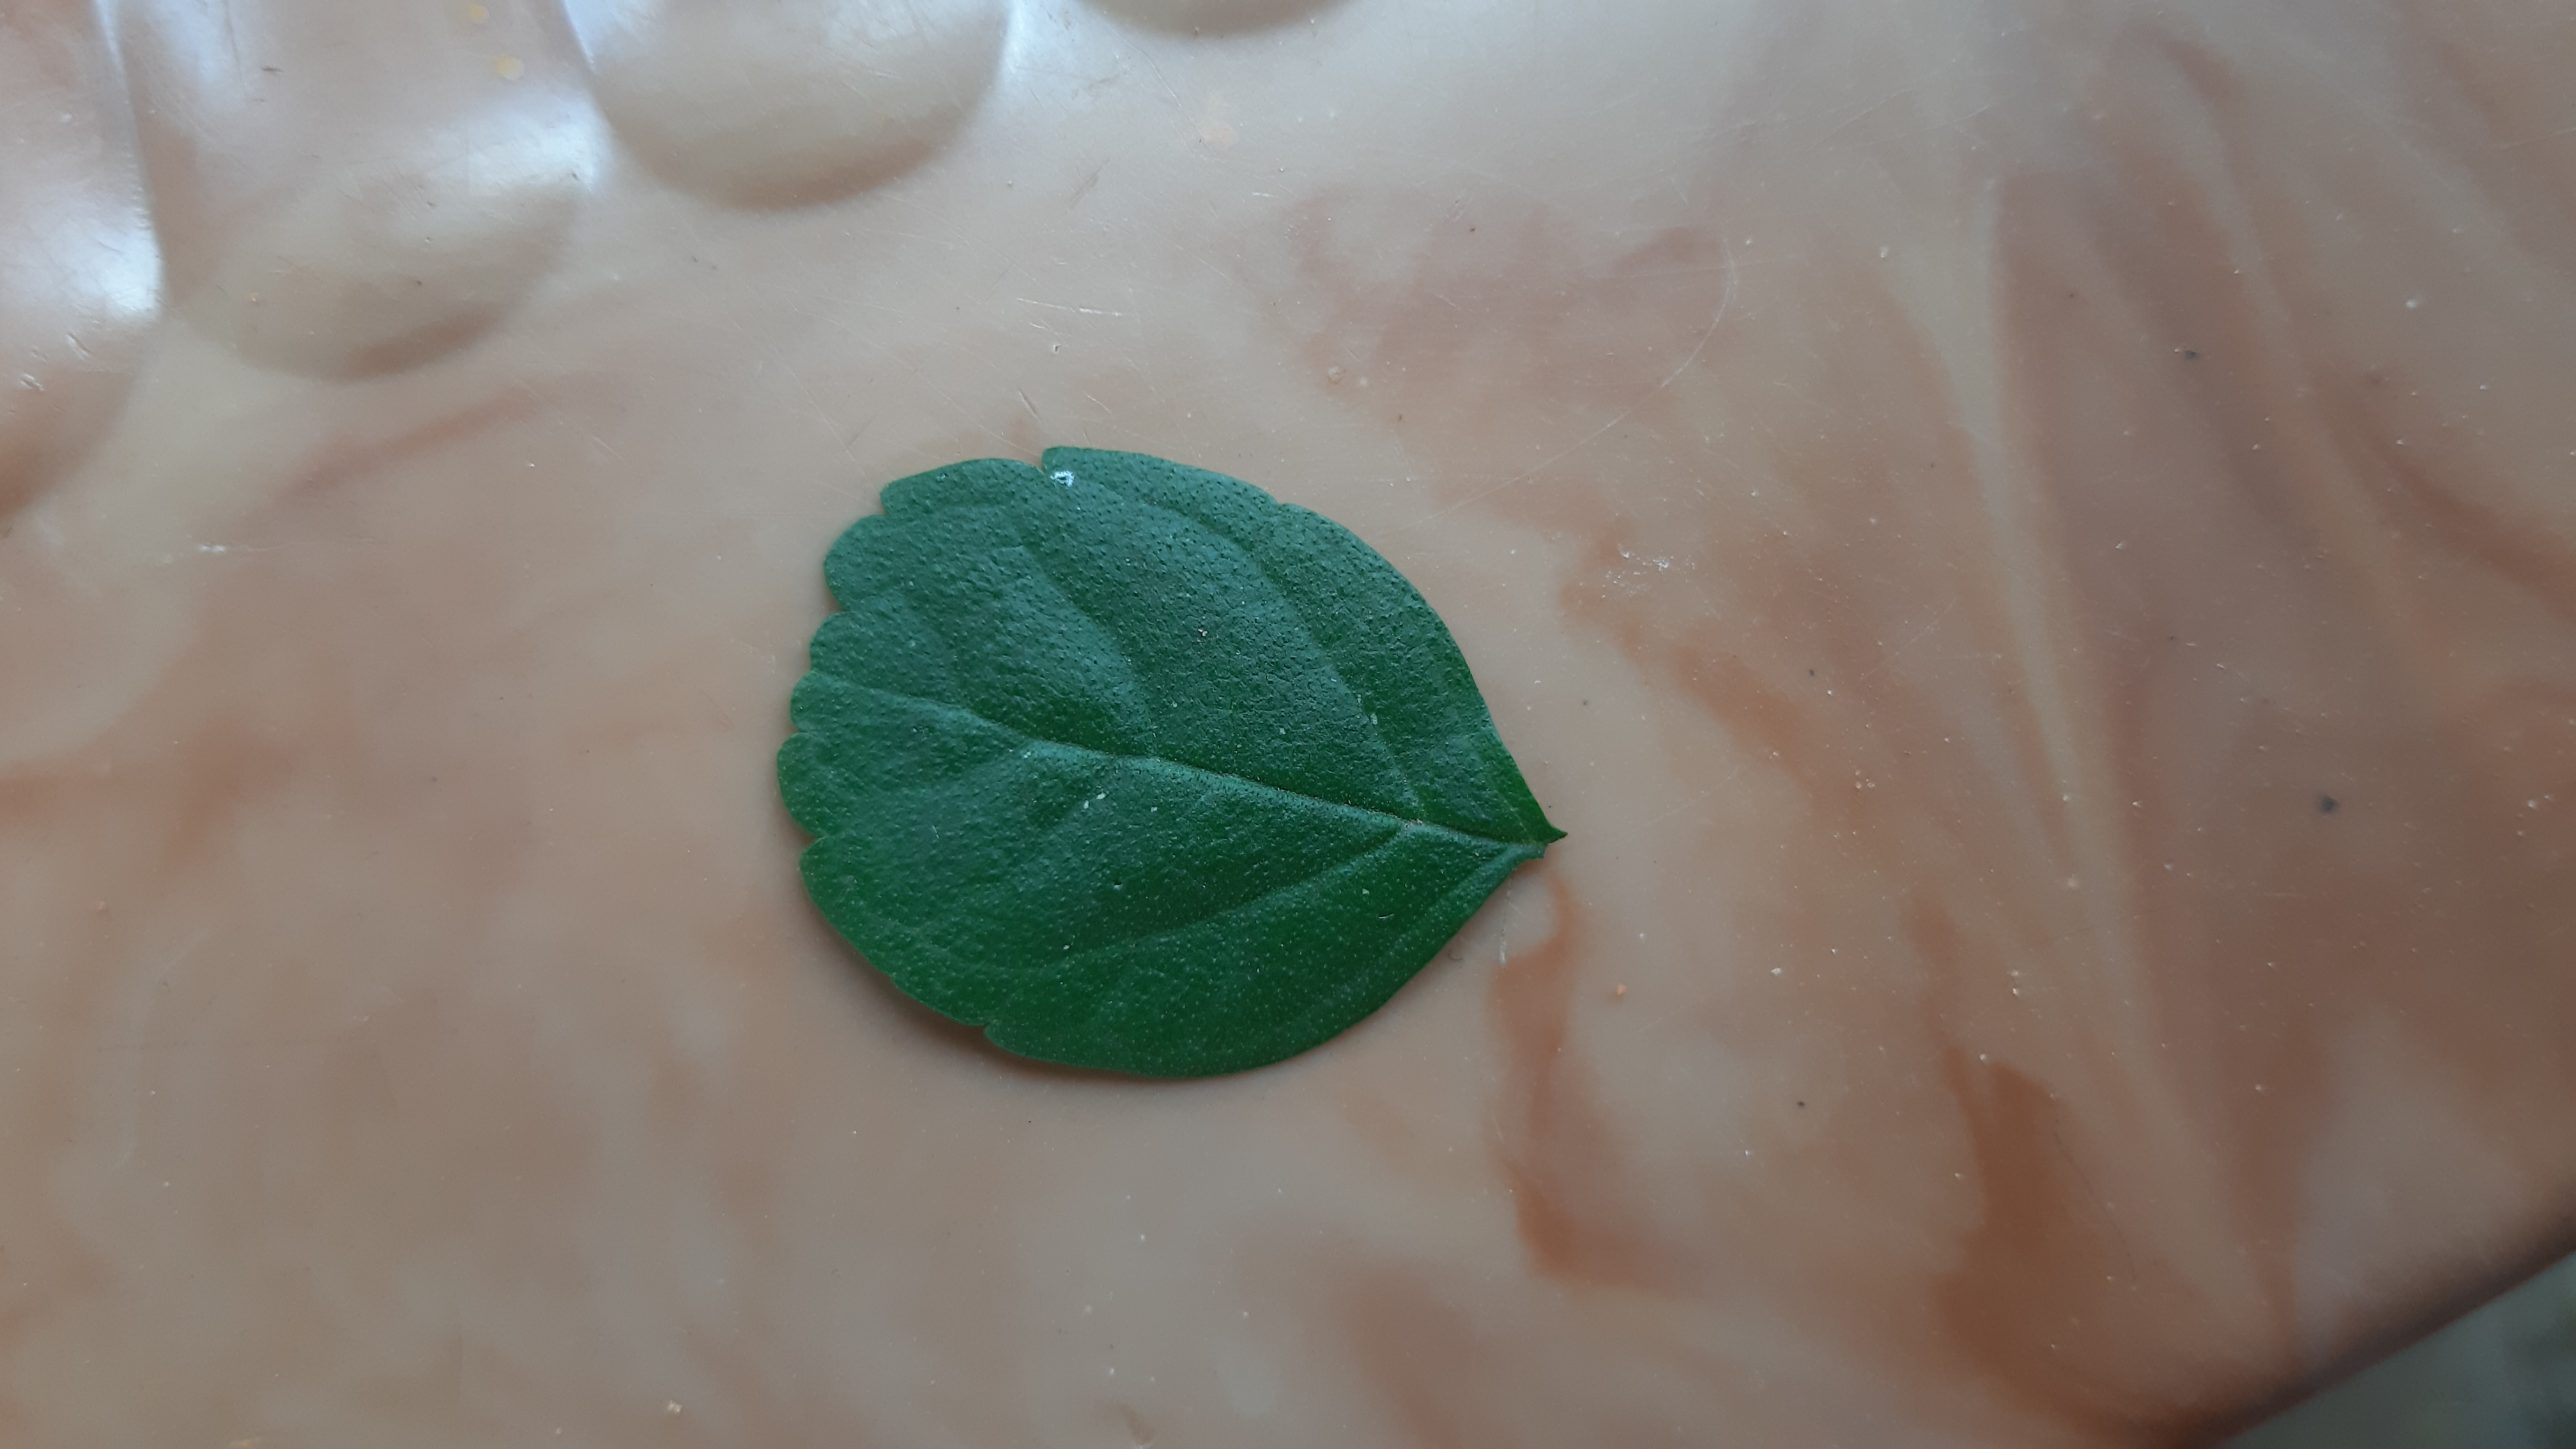
Plant: Tecoma